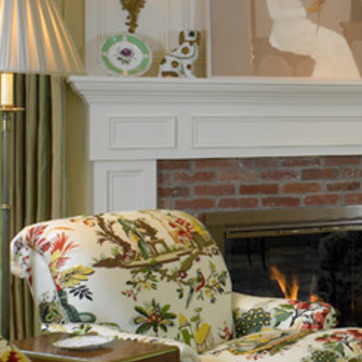
Material: brick